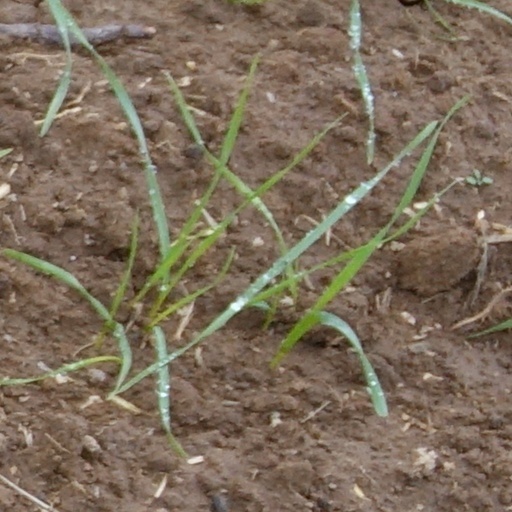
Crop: wheat